Samayou Yaiba

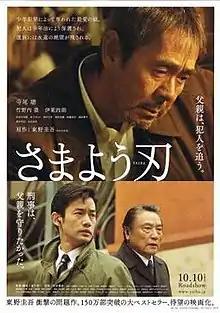
Film Poster

is a 2009 Japanese film directed by Shouichi Mashiko and produced by Toei based on the novel, "Samayou Yaiba" (2004) by Keigo Higashino. The film is also known under the English title "The Hovering Blade".